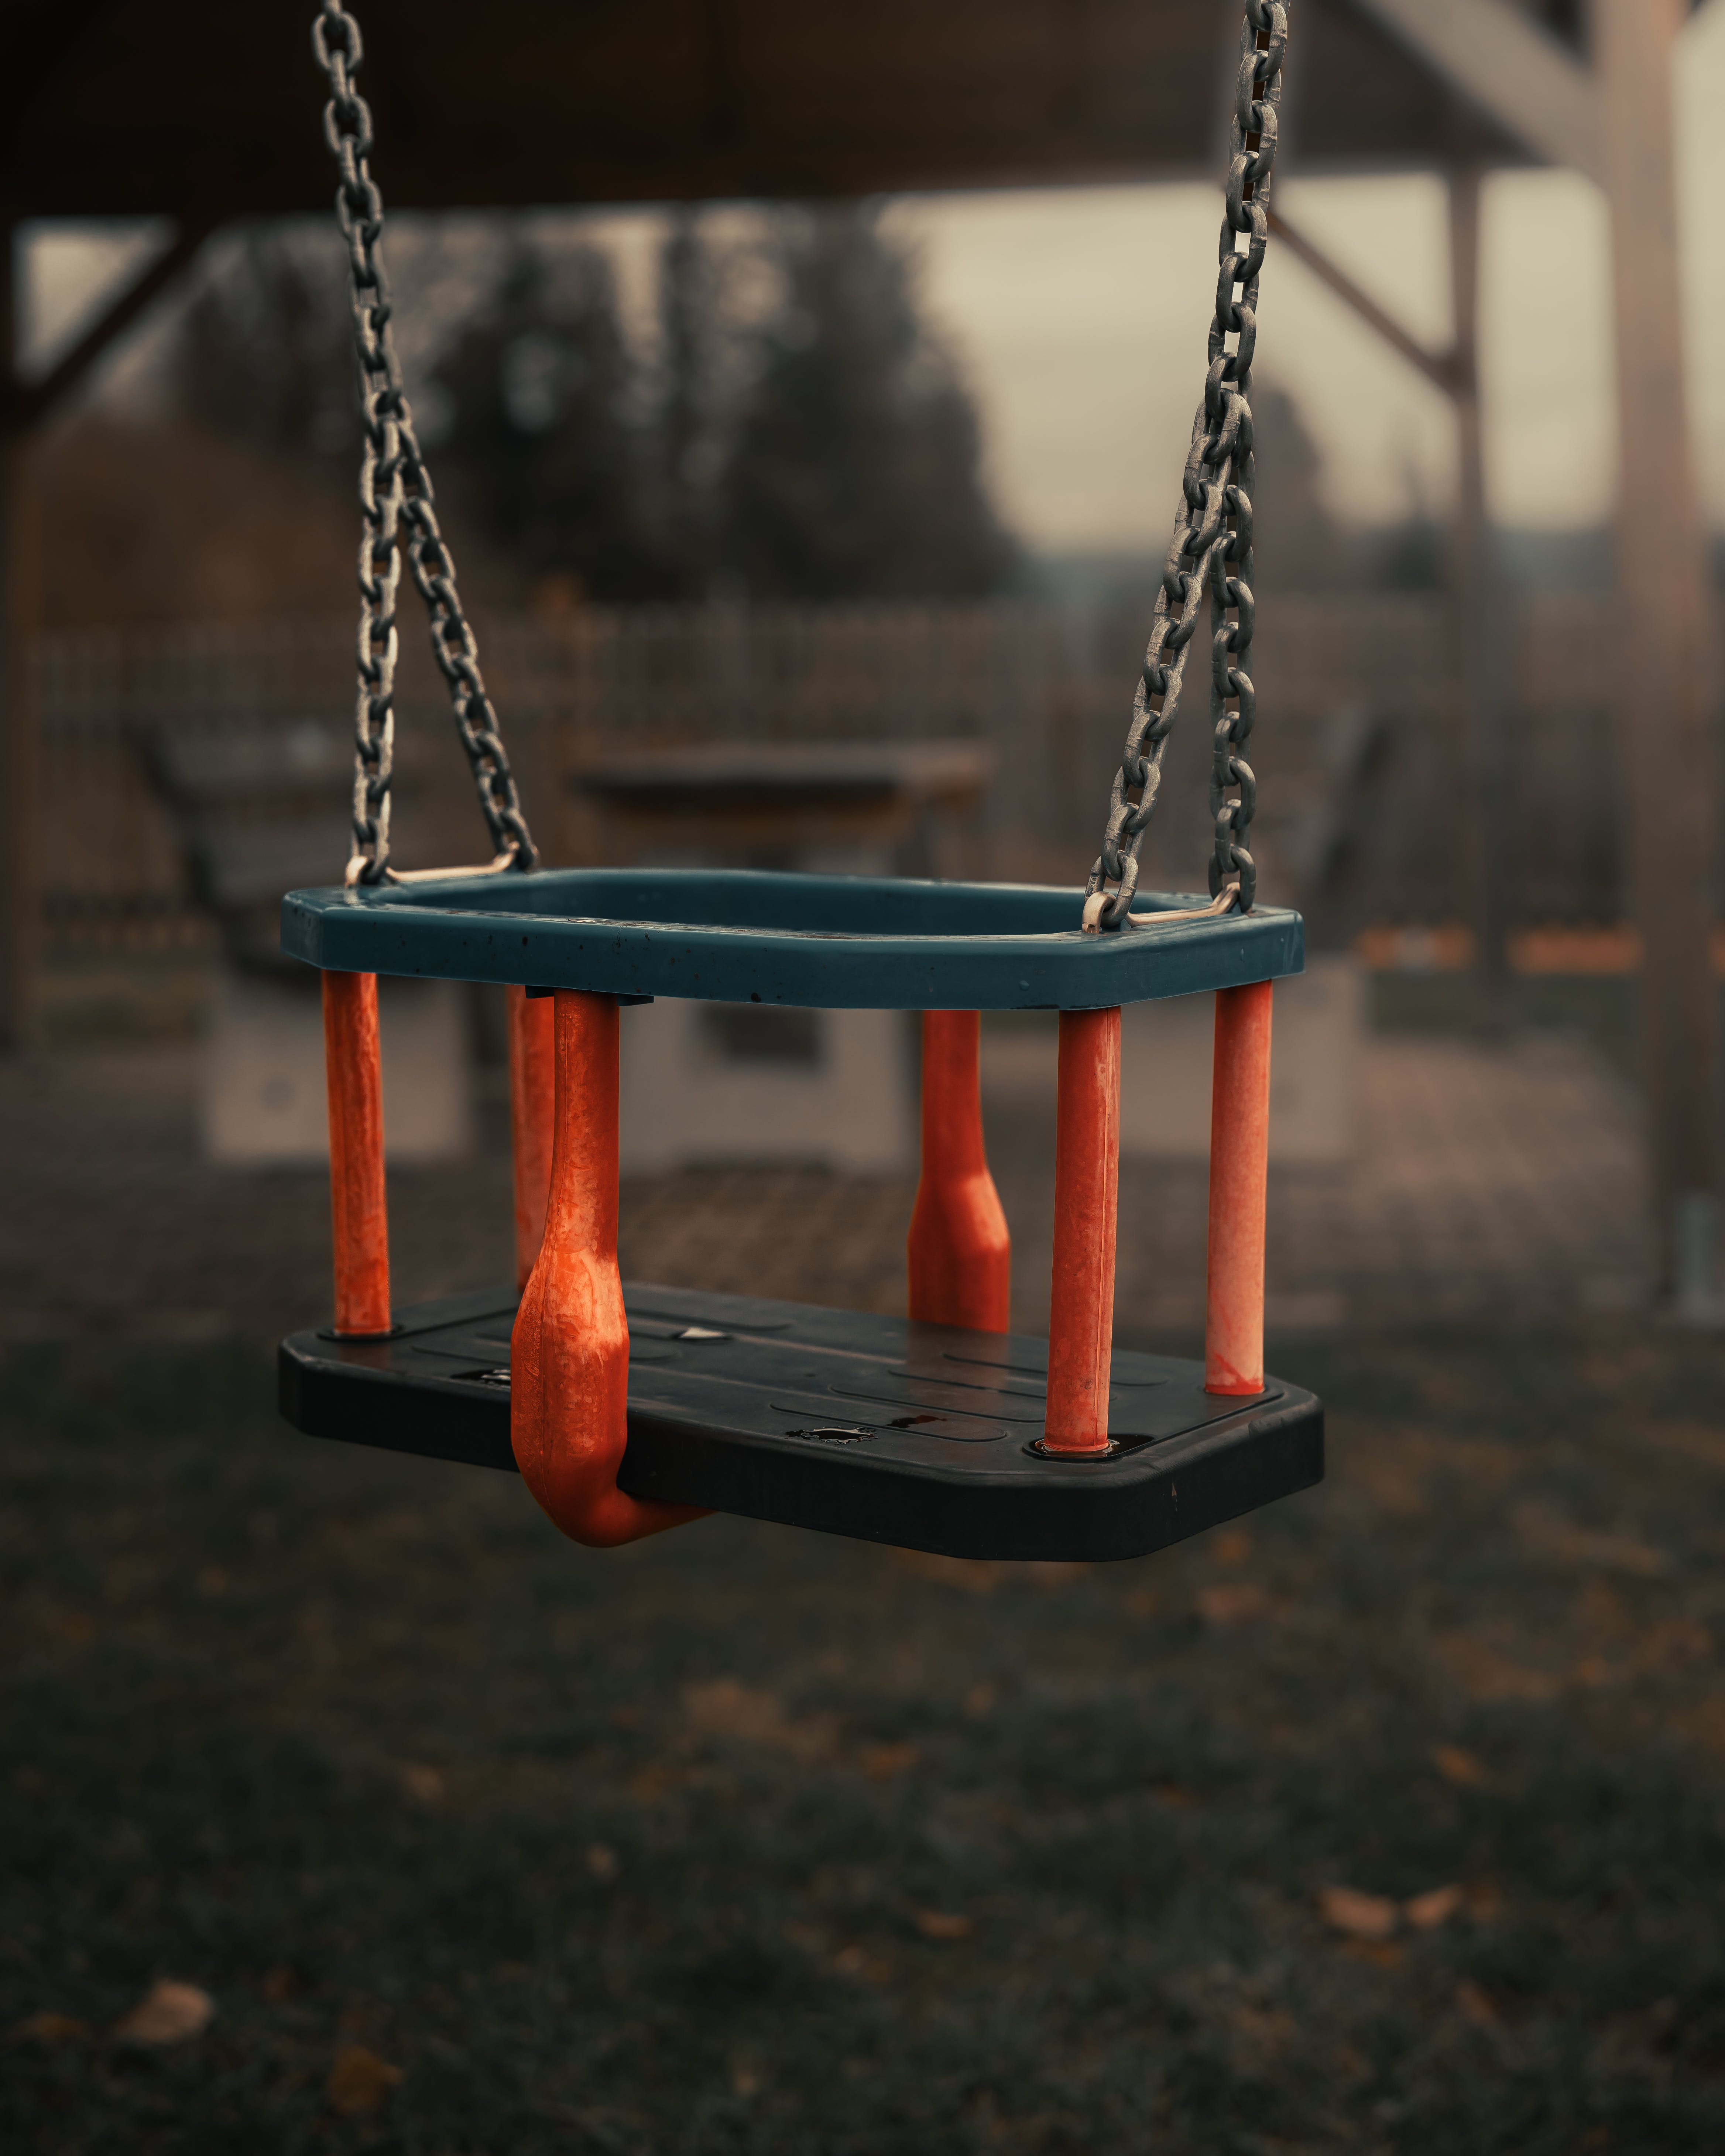
natural, swing, wood, playground, Tints and shades, grass, font, gas, outdoor play equipment, triangle, glass, city, metal, electric blue, water, darkness, fashion accessory, jewellery, rectangle, Transparent material, still life photography, symmetry, shadow, circle, night, winter, reflection, art, tree, twig